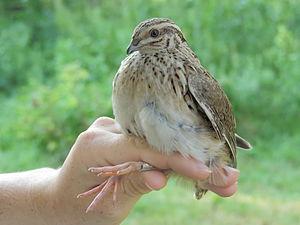
Prise à Ócsa, Hongrie
La flore et la faune d'Algérie regroupe un certain nombre d'espèces végétales et animales. Il y a plusieurs parcs protégés en Algérie dont Chréa, Parc national de Belzma, Parc national de l’Ahaggar, Parc national de Chréa, Parc national de Theniet El Had, Parc culturel du Tassili, Parc national de Gouraya, Parc national du Djurdjura, le parc national d'El kala. Aussi, le pays abrite d’énorme variété d'espèces animales et végétales.